Galilee panhandle

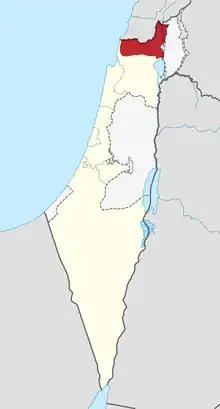
The Upper Galilee is marked red; the "panhandle" is the upper right part.

The Galilee panhandle ("Etzba HaGalil" (lit. "Finger of the Galilee"), is an elongated geopolitical area or "panhandle" in northern Israel comprising the northernmost section of the Upper Galilee, and the northern Jordan Rift Valley. The Galilee Panhandle incorporates five municipal authorities. Towns in the Galilee panhandle include Metula and Kiryat Shmona.